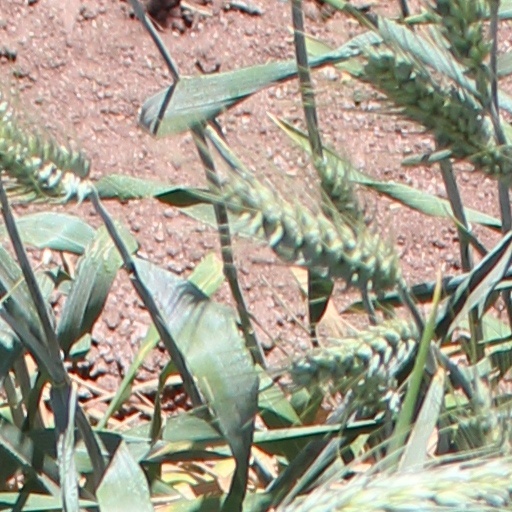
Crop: wheat